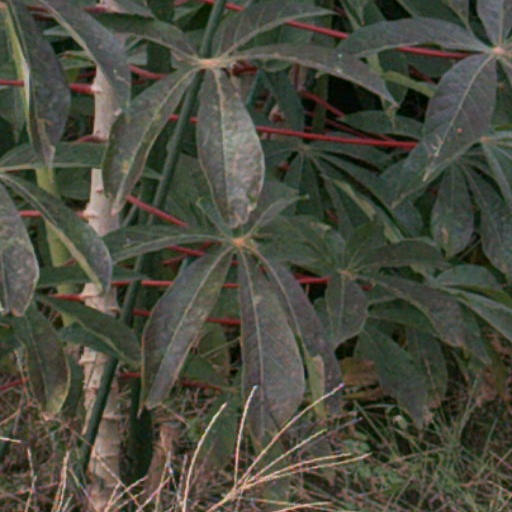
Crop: cassava